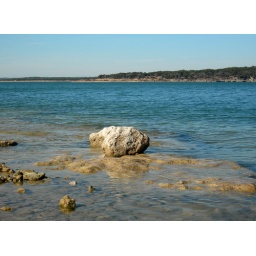
The bottom is made of limestone which makes the water really blue so yes the water really is this color as in the picture